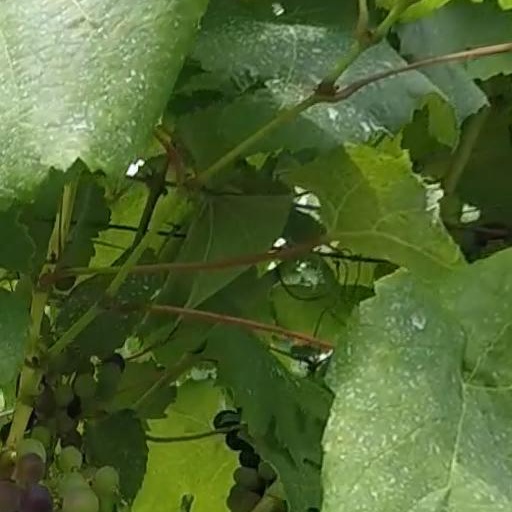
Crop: grape